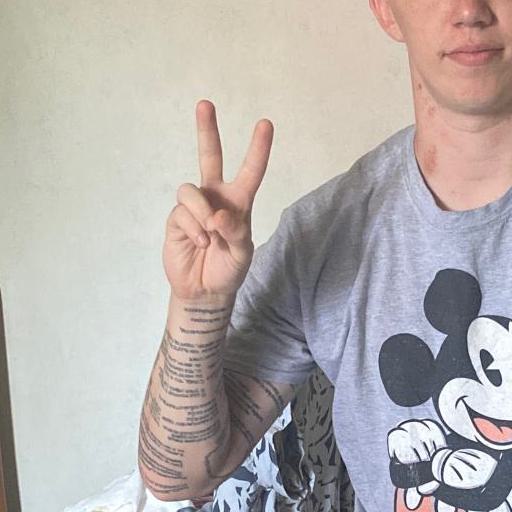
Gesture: peace